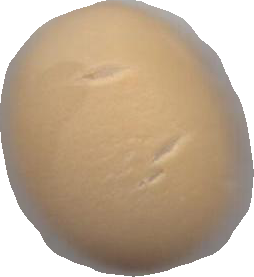
Variety: Grobogan